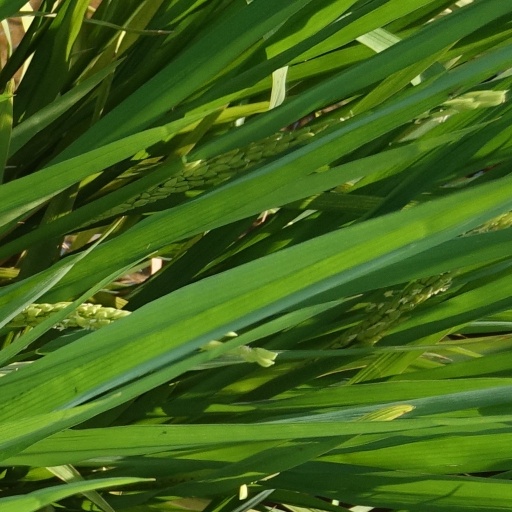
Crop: rice